Alix Sosa

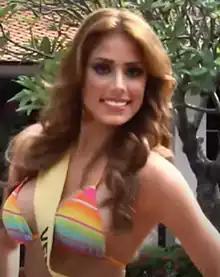
Alix Sosa in 2014

Alix Dayana Sosa González (born December 3, 1988, in Caracas, Venezuela) is a Venezuelan model and beauty pageant titleholder. She won the title of Miss Grand Venezuela 2014 and was a participant of Miss World Venezuela in 2013, representing Bolívar State. She represented Venezuela in the Miss Grand International 2014 in Bangkok, Thailand.